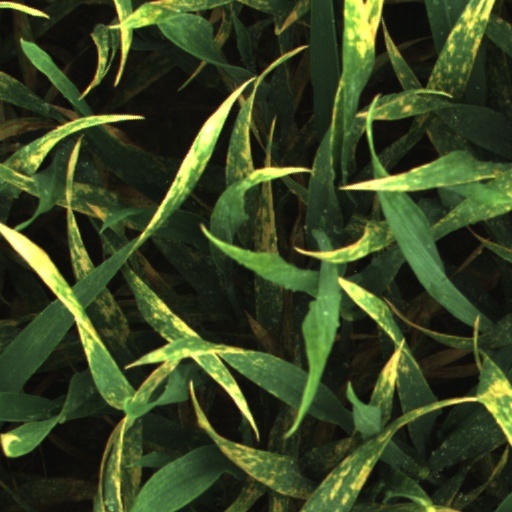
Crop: wheat